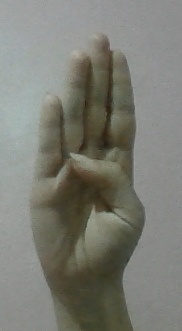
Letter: kaaf